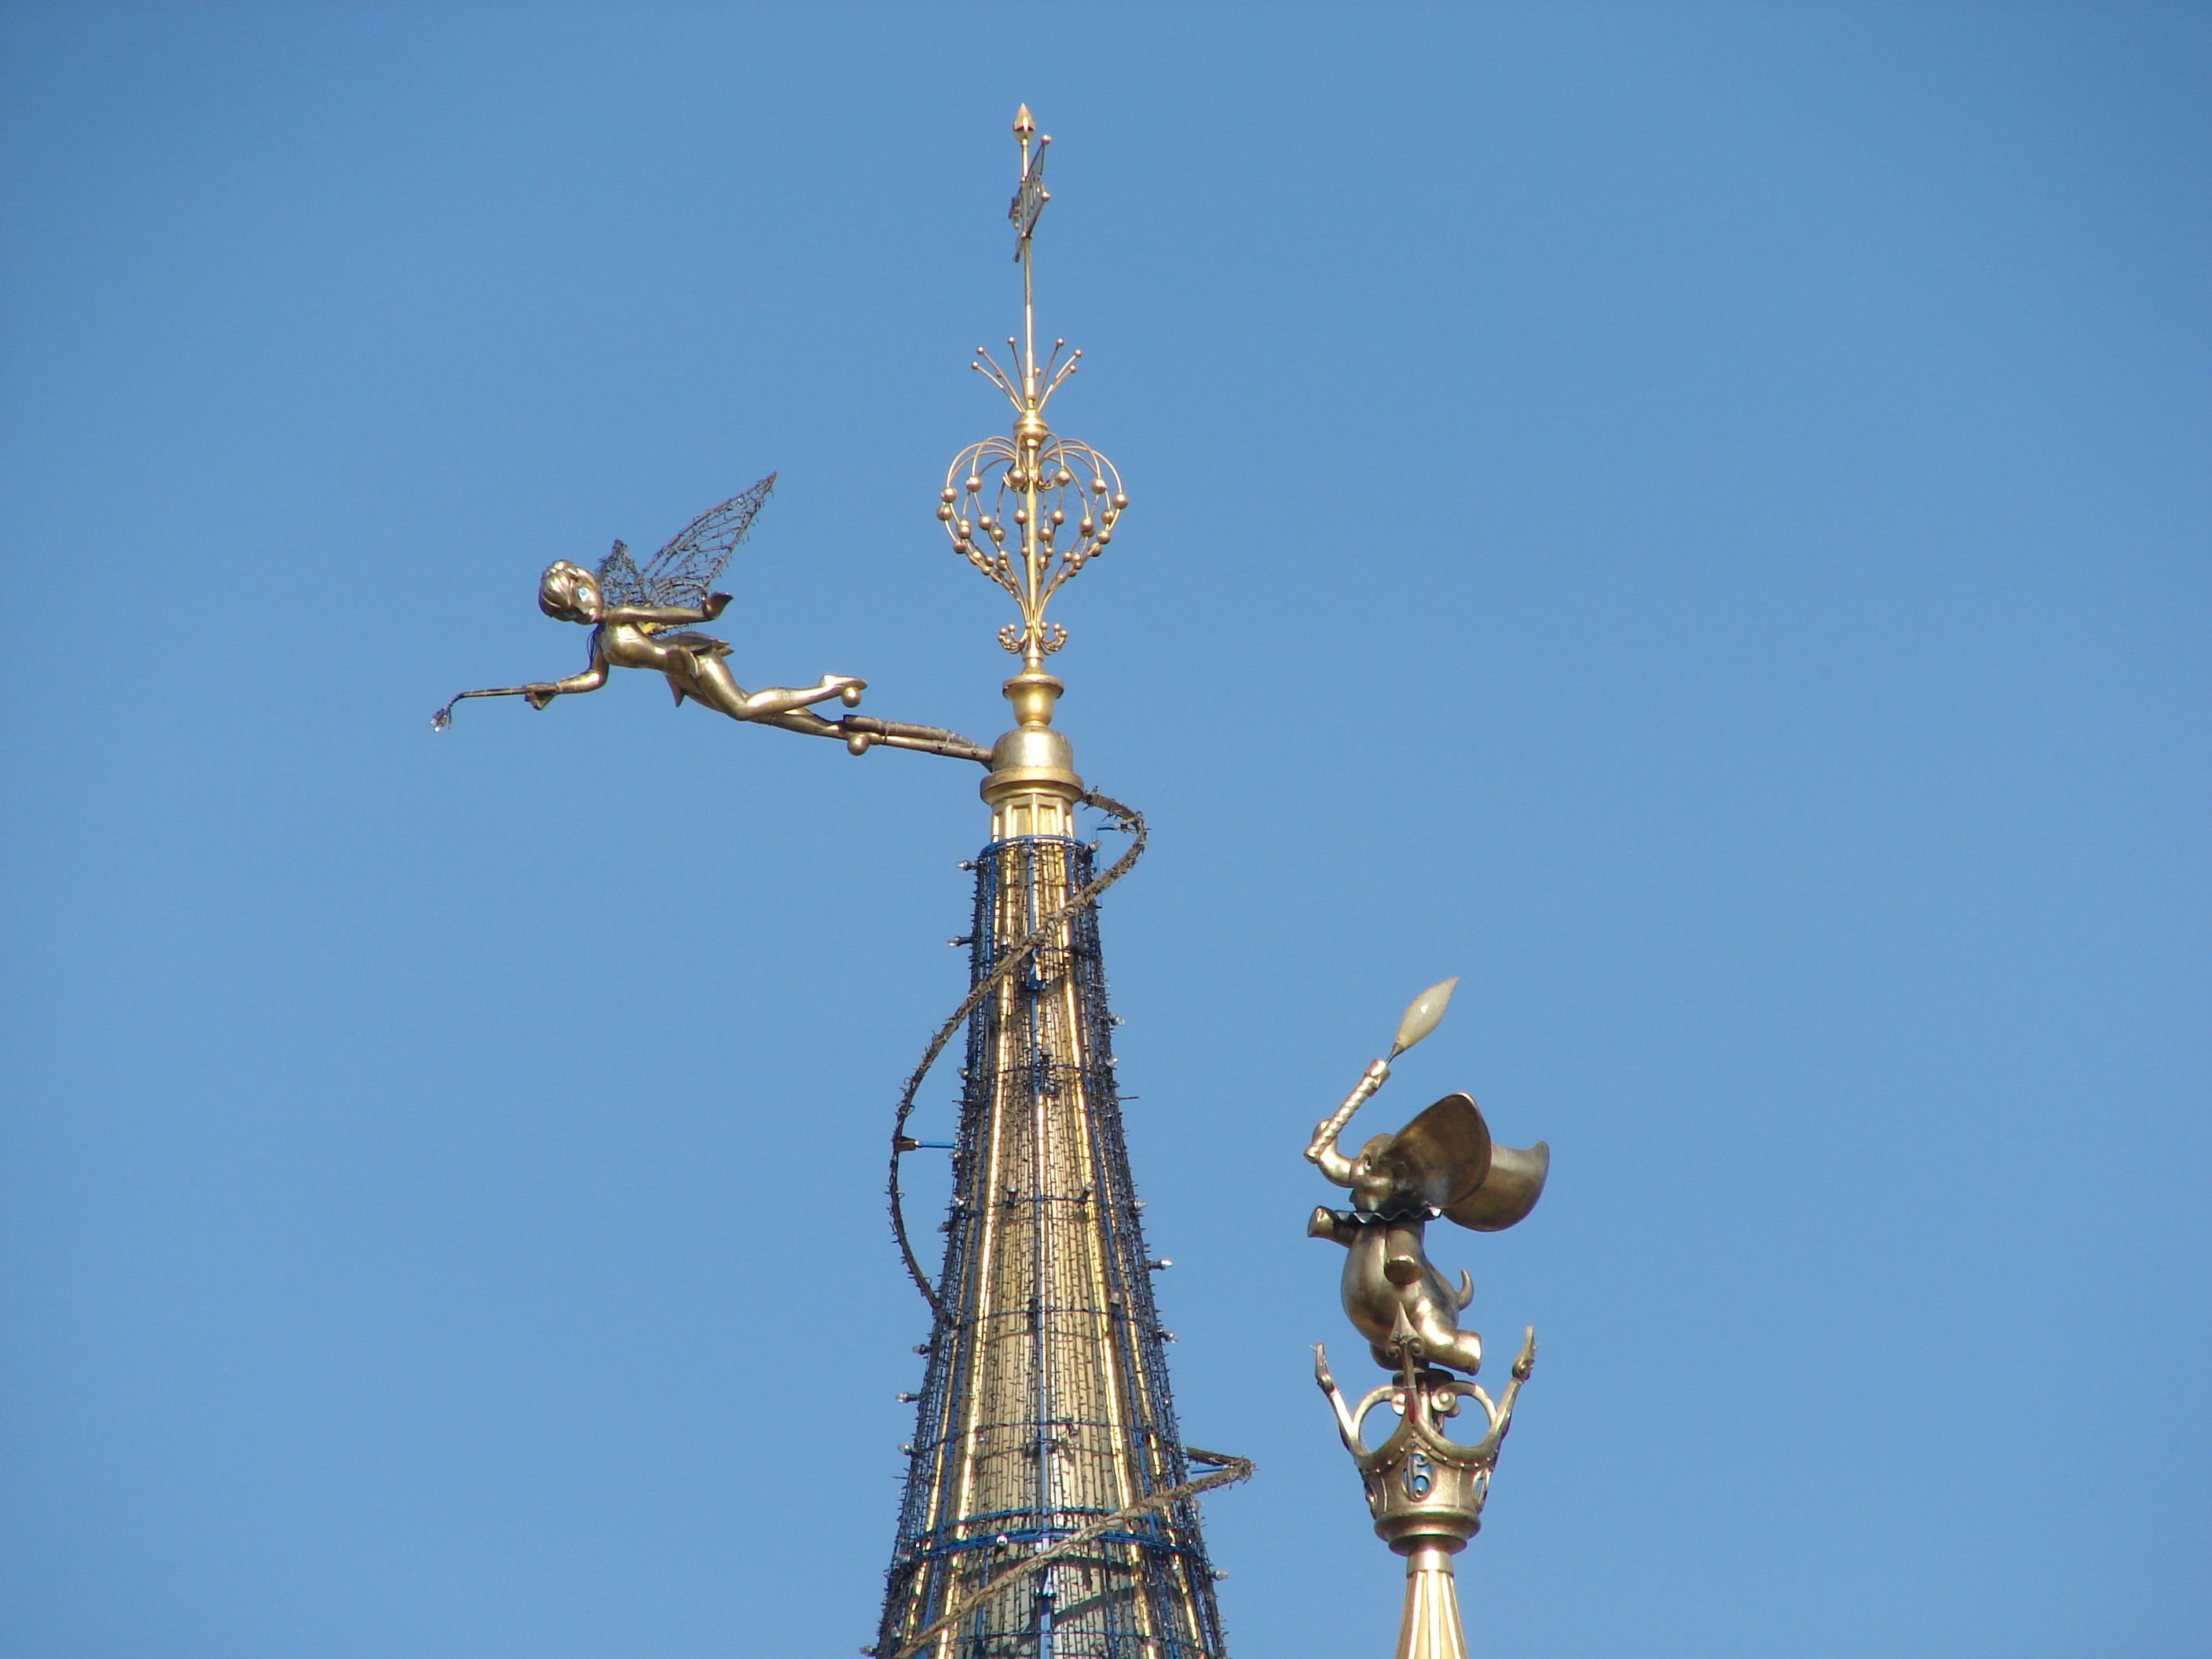
sky, roof, paris, tower, mast, castle, blue, street light, electricity, lighting, spire, light fixture, disneyland, transmission tower, tinkerbell, atmosphere of earth, overhead power line